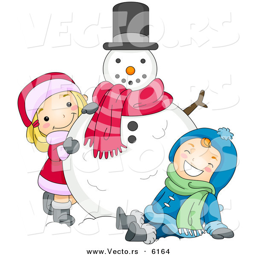
cartoon vector of person with western christian holiday